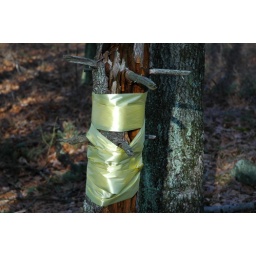
Bandage for a broken tree in the iconic yellow ribbon.